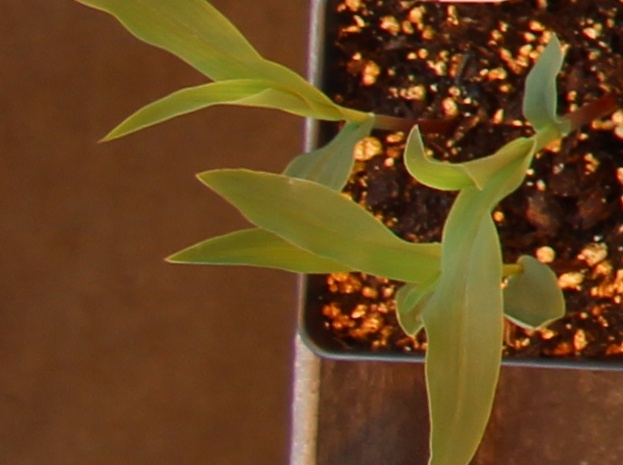
Label: Corn